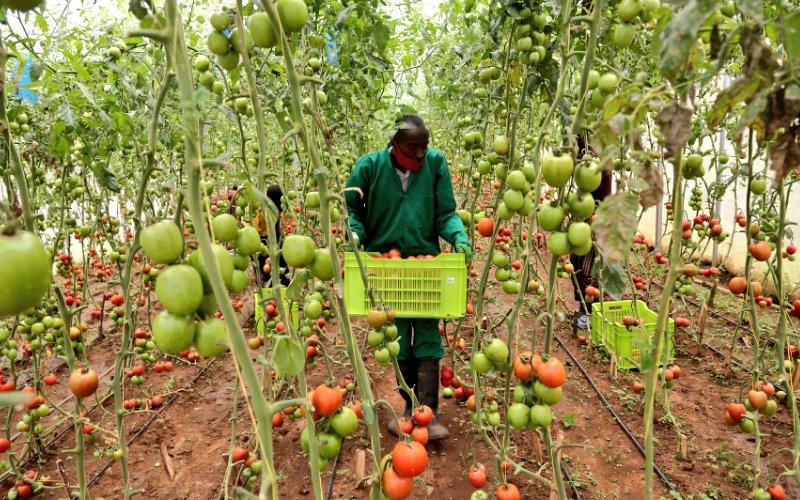
Wakulima wanne wakiwa wamevalia mavazi ya kijani kibichi, nyeusi,njano na kahawia, wakitembea na kreti la kuokotea mazao kwenye bustani ya nyanya.